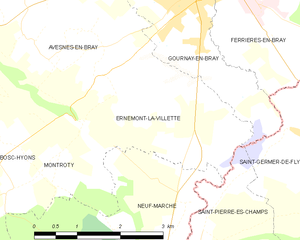
Carte des communes françaises Ernemont-la-Villette